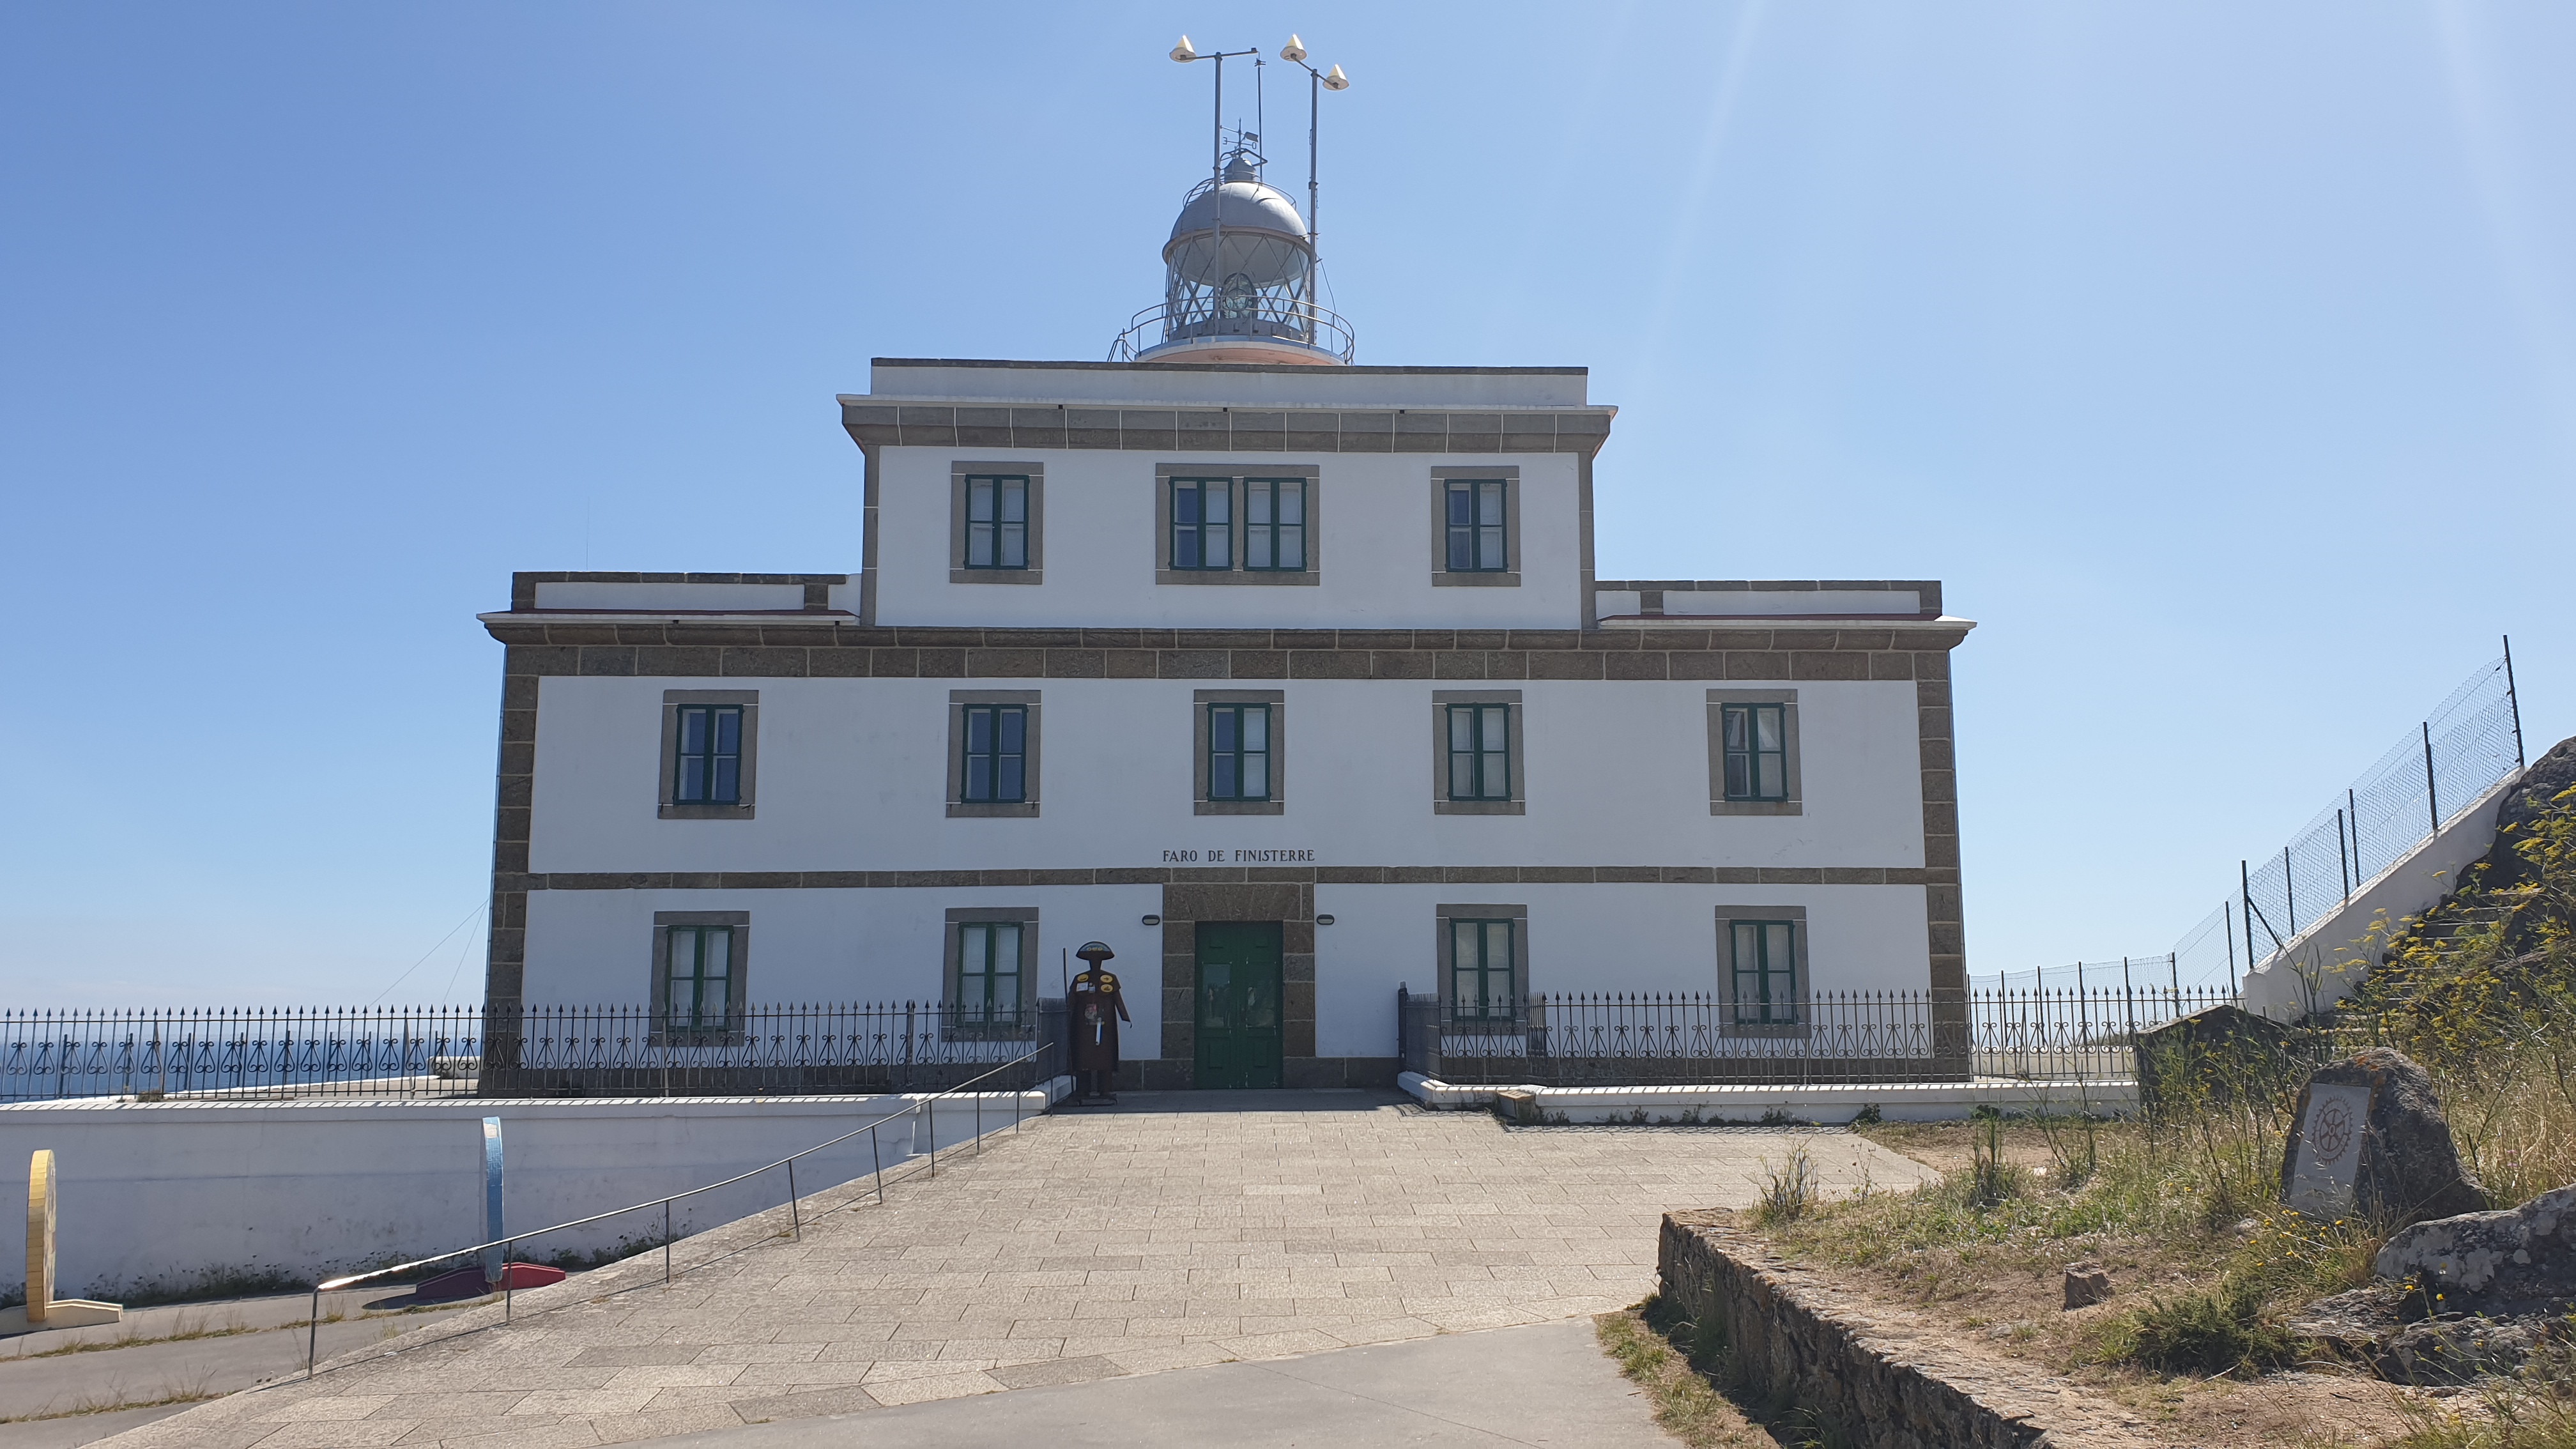
natural, property, house, building, architecture, lighthouse, facade, roof, tower, tourism